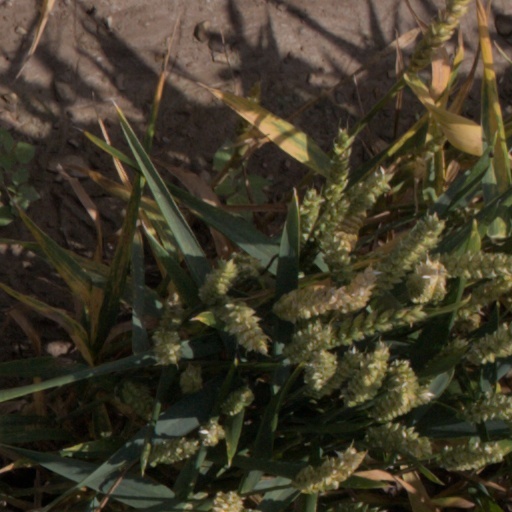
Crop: wheat